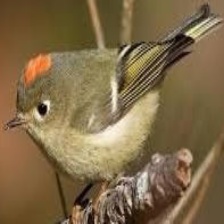
Species: RUBY CROWNED KINGLET
Scientific name: REGULUS CALENDULA